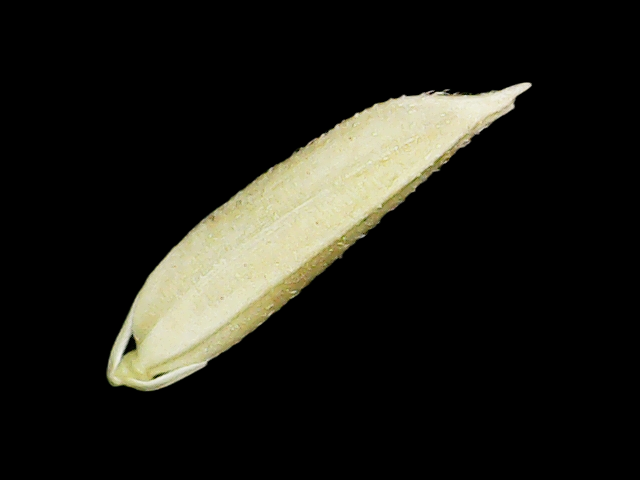
Rice variety: Binadhan25